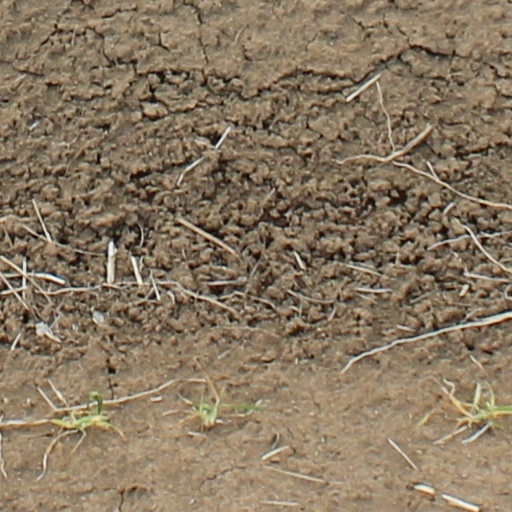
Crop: wheat